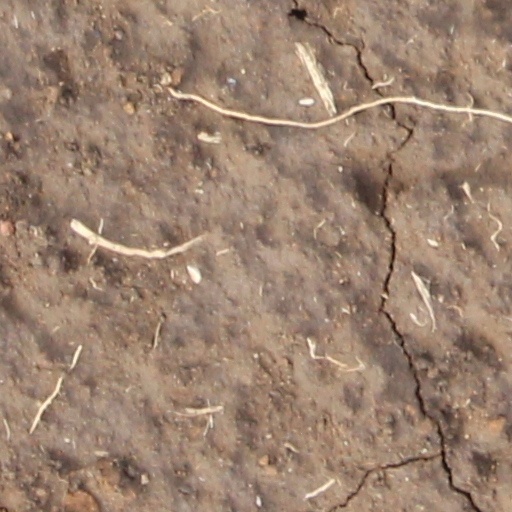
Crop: wheat